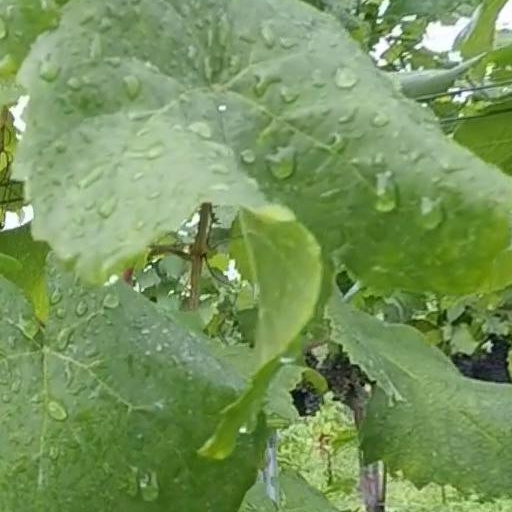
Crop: grape